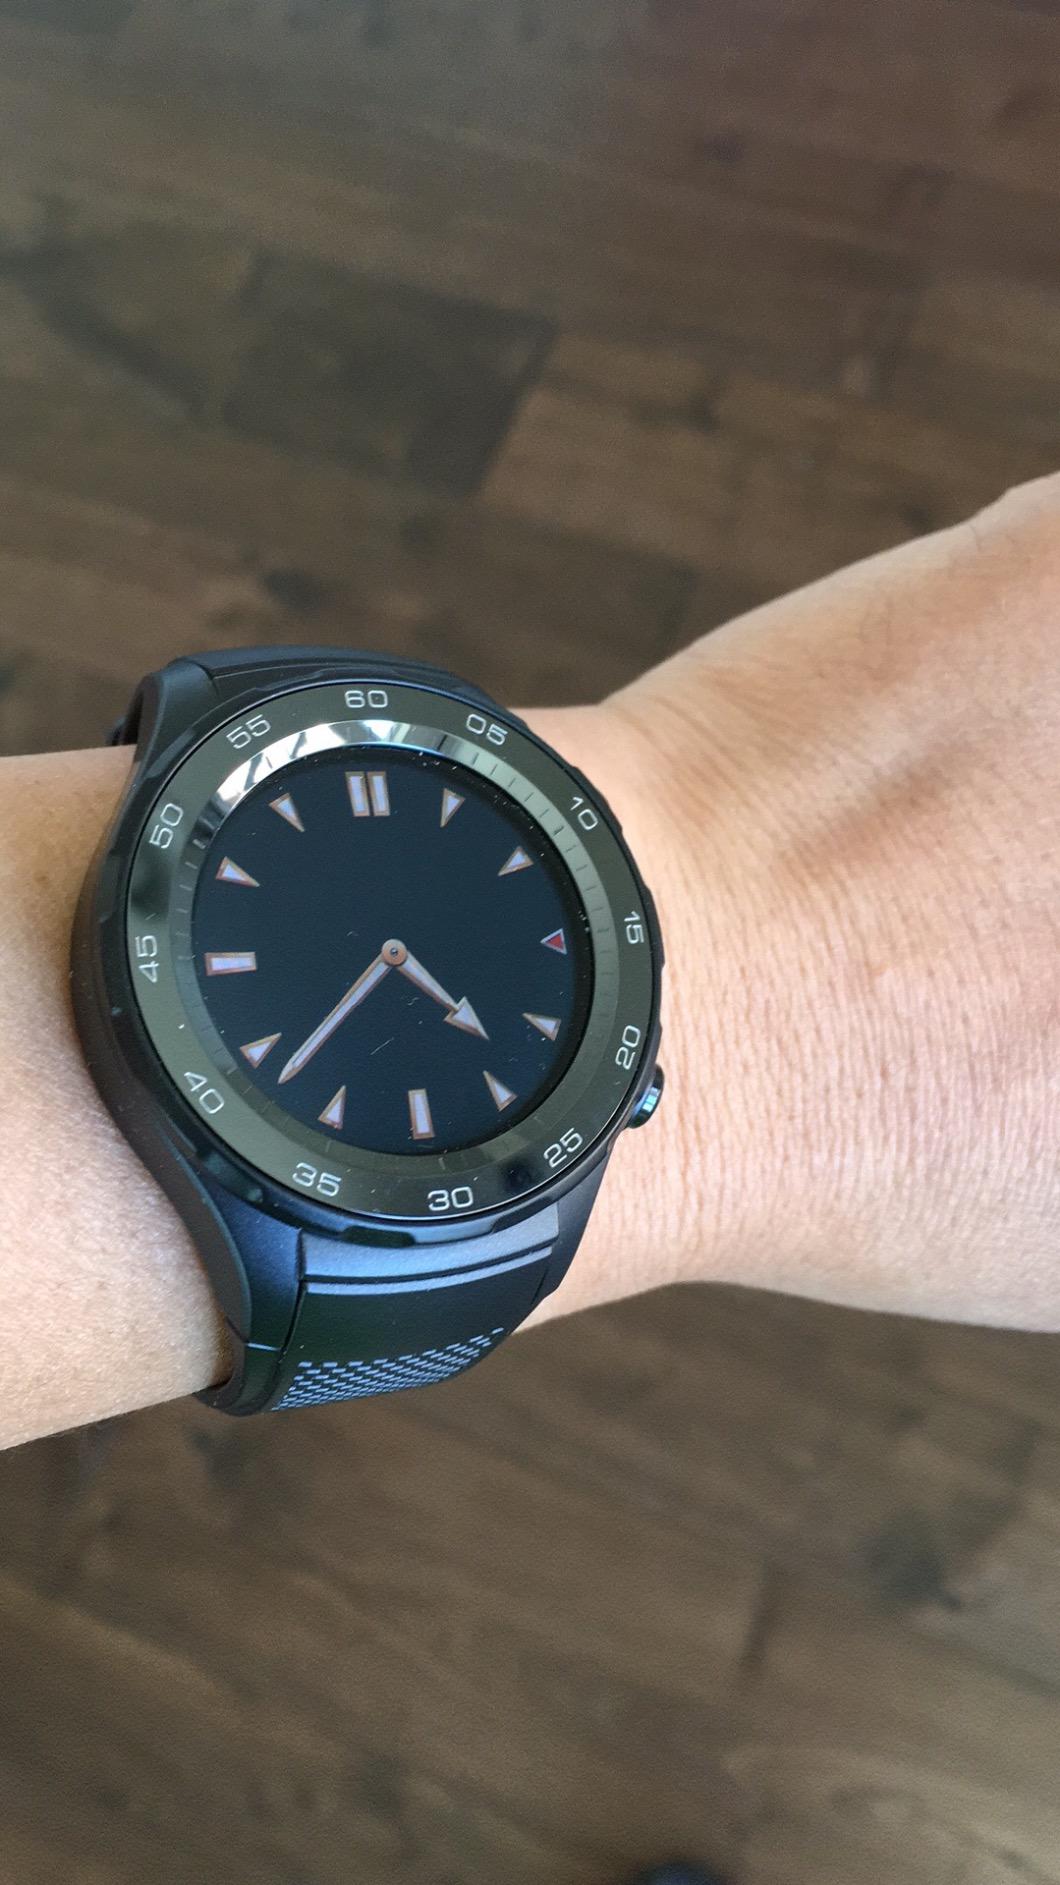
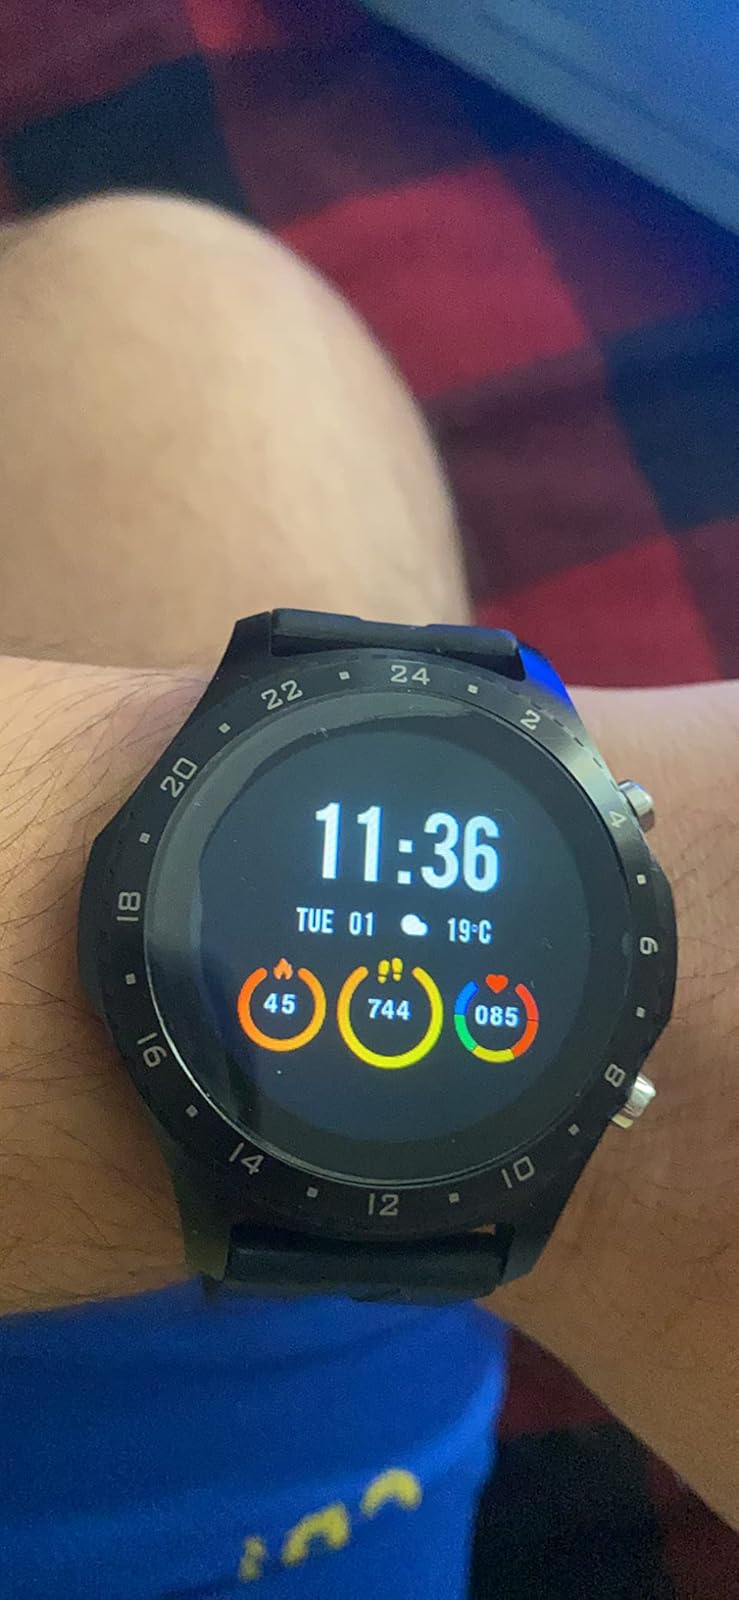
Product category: smartwatch
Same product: no